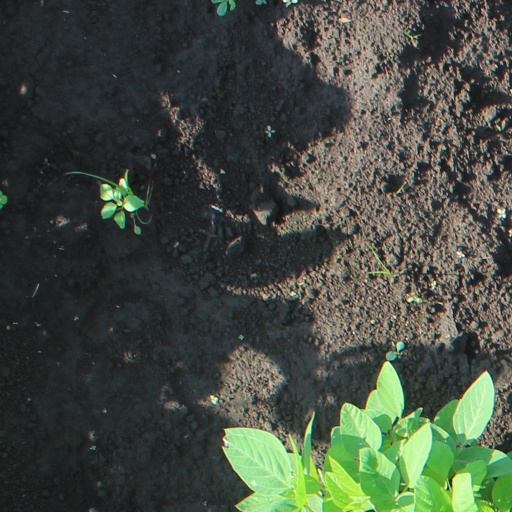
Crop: soybean